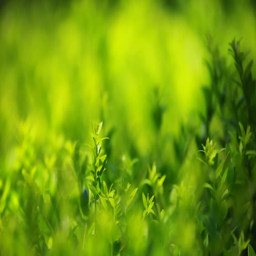
person leaves swinging in the wind